Chad Greenway

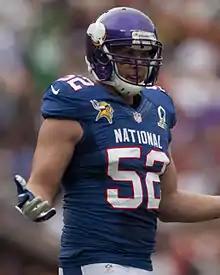
Greenway at the 2013 Pro Bowl

Defensive coordinator Alan Williams retained Greenway as the starting weakside linebacker, along with Marvin Mitchell and middle linebacker Erin Henderson. On September 29, 2013, Greenway collected a season-high ten solo tackles, deflected a pass, made a sack, and made an interception during a 34–27 victory against the Pittsburgh Steelers in their Week 4 game in London. Greenway intercepted a pass by Steelers' quarterback Ben Roethlisberger, that was originally intended for wide receiver Emmanuel Sanders, in the third quarter. In Week 10, he collected a season-high 16 combined tackles (five solo) in the Vikings' 34–27 win against the Washington Redskins. He started all 16 games and recorded 134 combined tackles (83 solo), four pass deflections, three interceptions, and three sacks. On December 30, 2013, the Minnesota Vikings fired head coach Leslie Frazier after they finished the season with a 5–10–1 record.